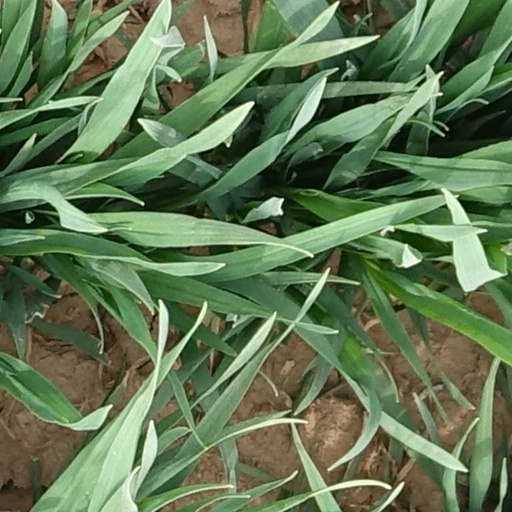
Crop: wheat